Mass media in Lebanon

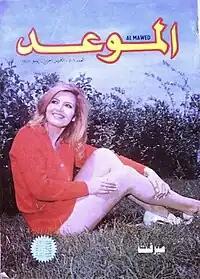
Egyptian actress Mervat Amin on the cover of the Lebanese magazine "Al-Maweid", June 1972

The history of publishing in Lebanon dates back to 1610 when the first printing press was established at the Convent of Saint Anthony of Qozhaya in the Kadisha Valley, making its first publication, "Qozhaya Psalter" -the Bible's book of psalms, which was in both Syriac and Arabic, the first publication in the Middle East. One of the first Arabic-script, printing presses in the region was founded in 1734 at The Convent of St. John in Khinshara where it remained in operation until 1899.